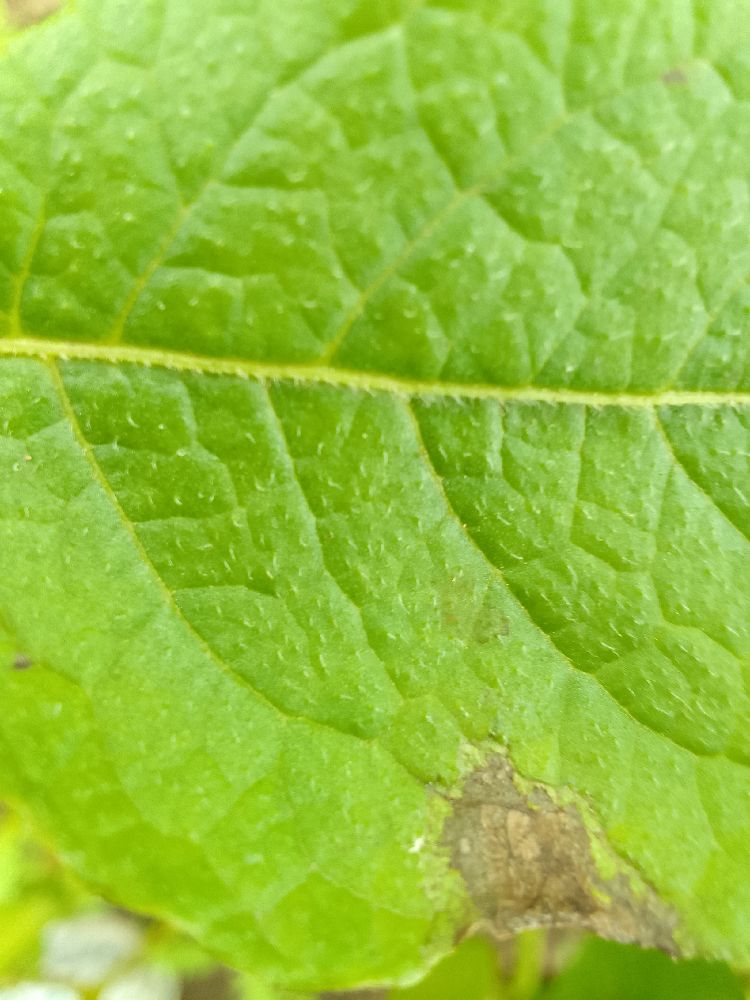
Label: Late blight